Andhra Pradesh

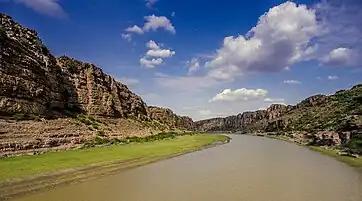
Gandikota gorge in YSR district

To gain an independent state based on linguistic identity and to protect the interests of the Telugu-speaking people of Madras State, Potti Sreeramulu fasted to death in 1952. The Telugu-speaking area of Andhra State was carved out of Madras state on 1 October 1953, with Kurnool as its capital city. On the basis of the Gentlemen's Agreement of 1956, the States reorganisation act created Andhra Pradesh by merging the neighbouring Telugu-speaking areas of the Hyderabad State with Hyderabad as the capital on 1 November 1956. Hyderabad grew rapidly partly through investments flowing in from agrarian change and 'green revolution' in coastal Andhra.